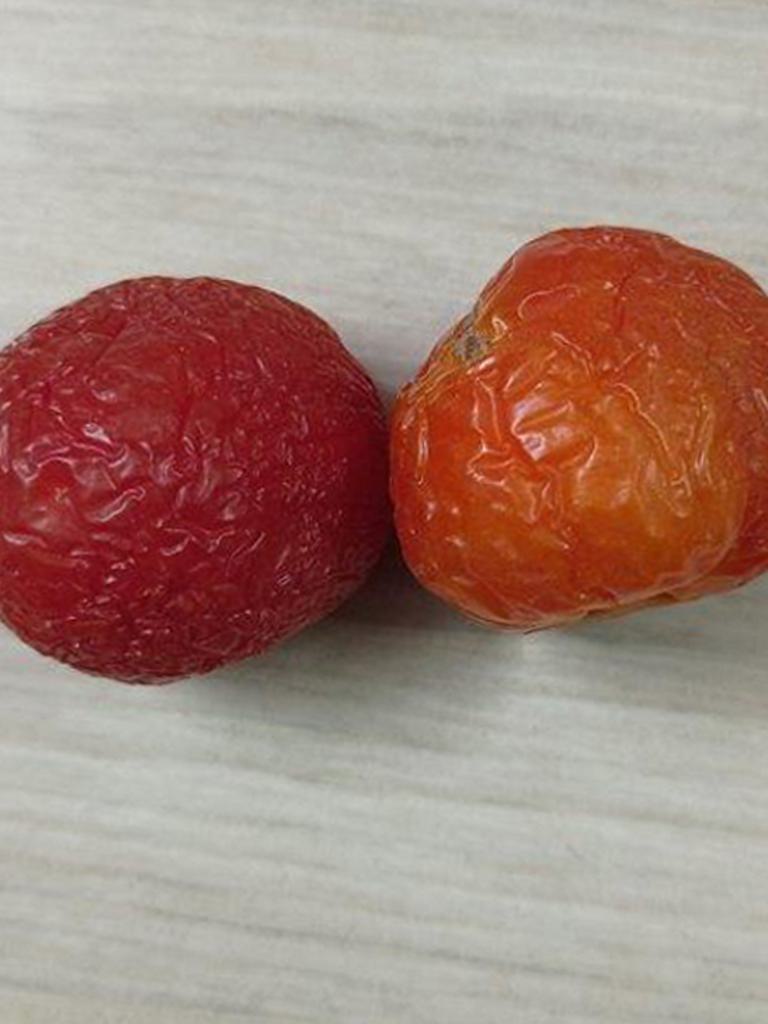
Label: Rotten